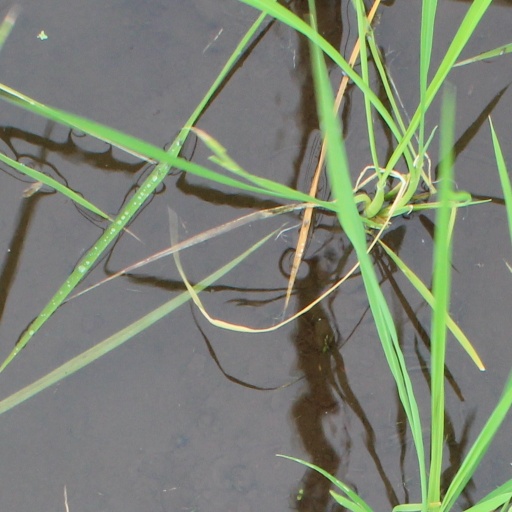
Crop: rice